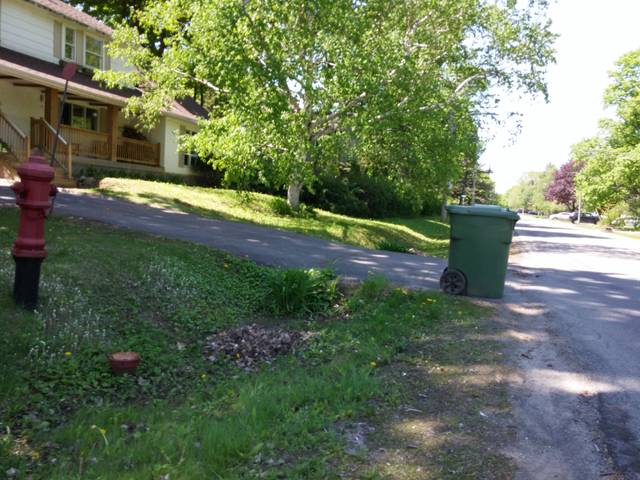
Region: Canada
Coordinates: 45.425, -73.894